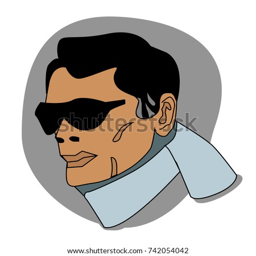
illustration of a man in a comic style